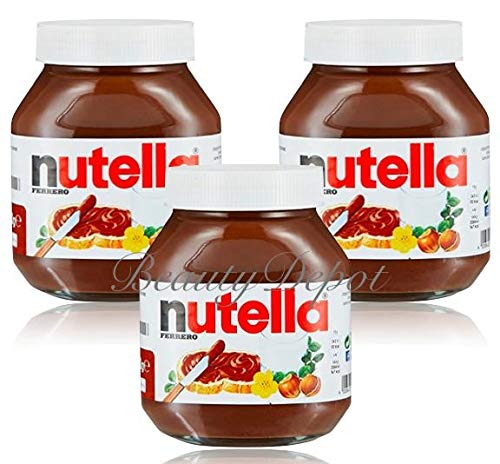
Item Name: Nutella Ferrero Hazelnut Chocolate Spread 750 g (Pack of 3)
Bullet Point: Imported
Product Description: Ferreo Nutella Hazelnut Chocolate Spread 750g
Value: 79.37
Unit: Ounce

Price: 10.89